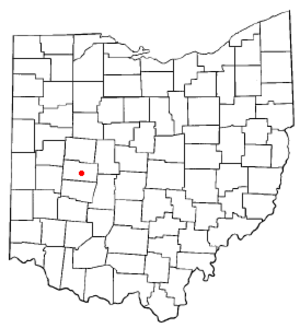
Urbana (Ohio)
Urbanas beliggenhed i Ohio
Urbana er en amerikansk by og admistrativt centrum i det amerikanske county Champaign County, i staten Ohio. I 2000 havde byen et indbyggertal på 11.613.